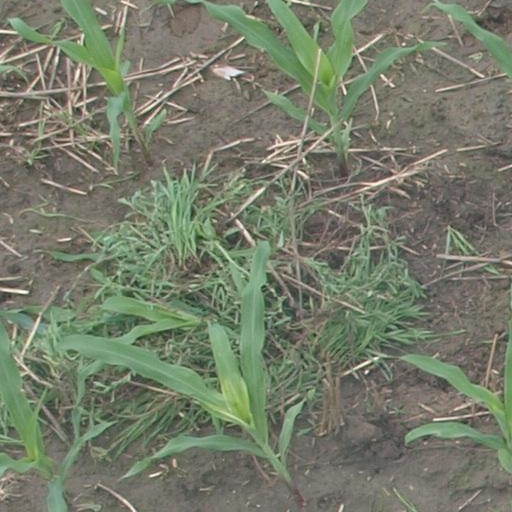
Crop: maize; corn